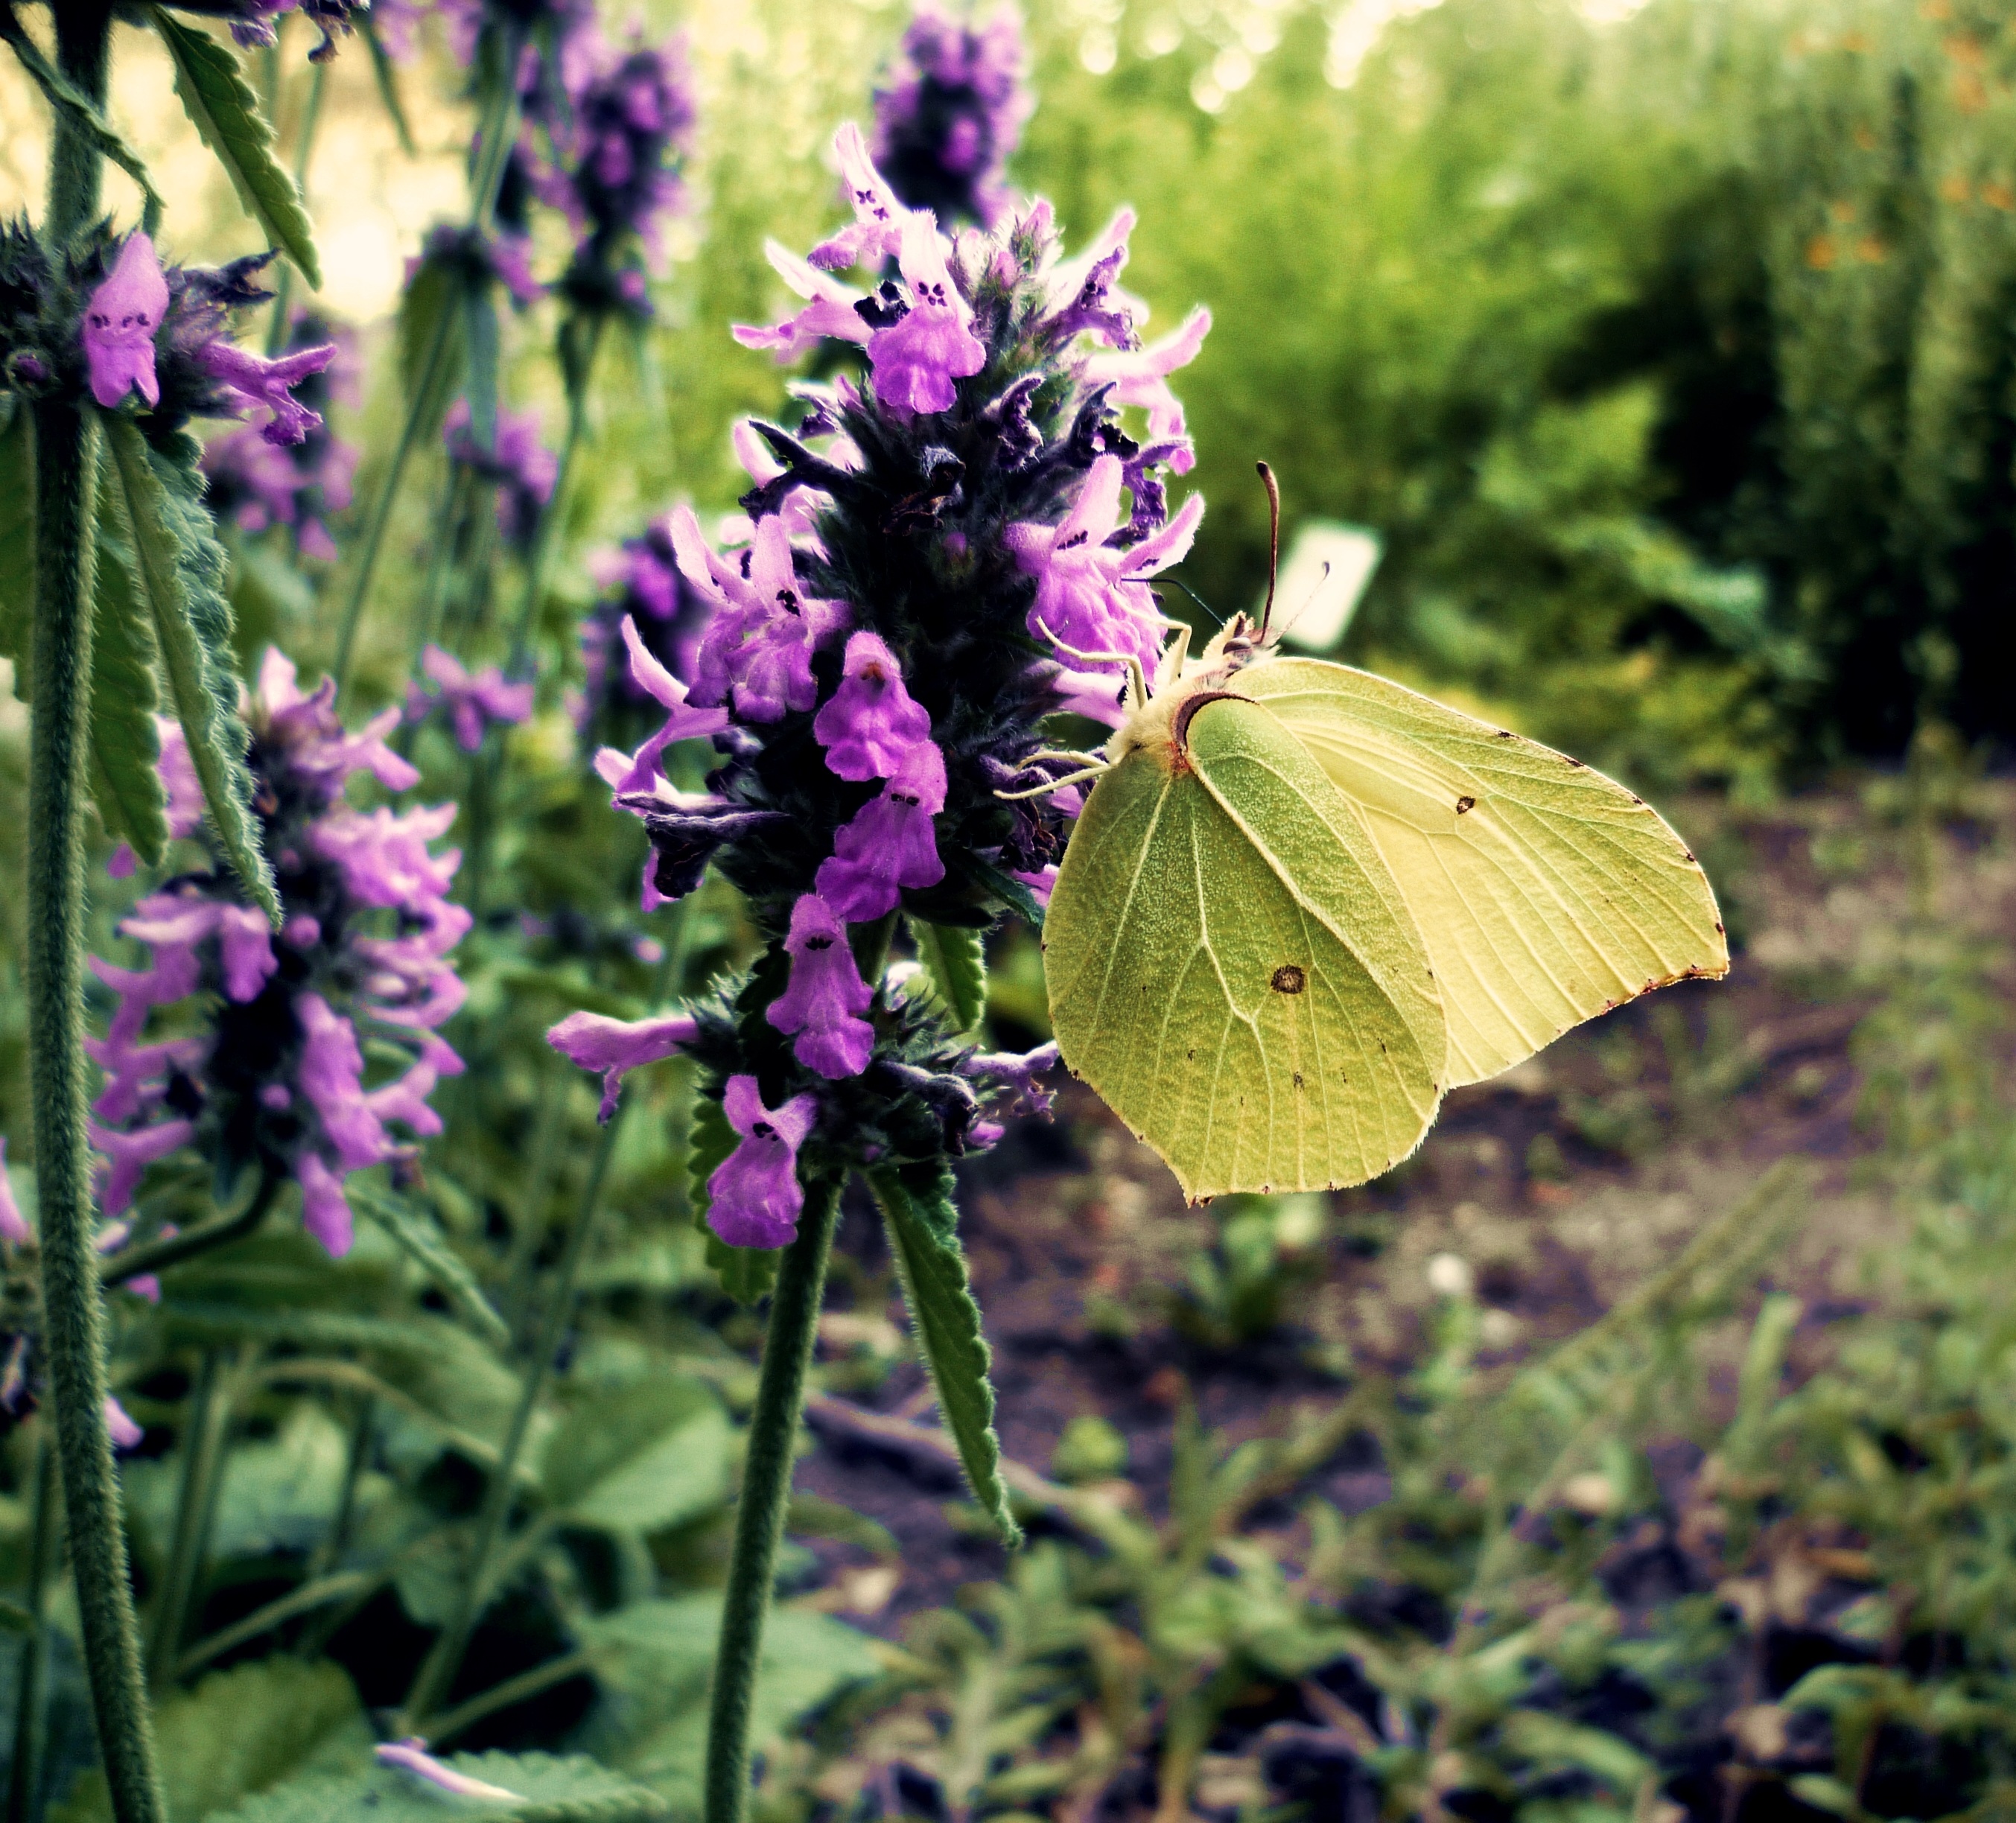
nature, blossom, wing, plant, meadow, prairie, flower, purple, bloom, summer, insect, macro, botany, butterfly, garden, flora, fauna, invertebrate, wildflower, flowering plant, gonepteryx rhamni, land plant, moths and butterflies